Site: brandenburg
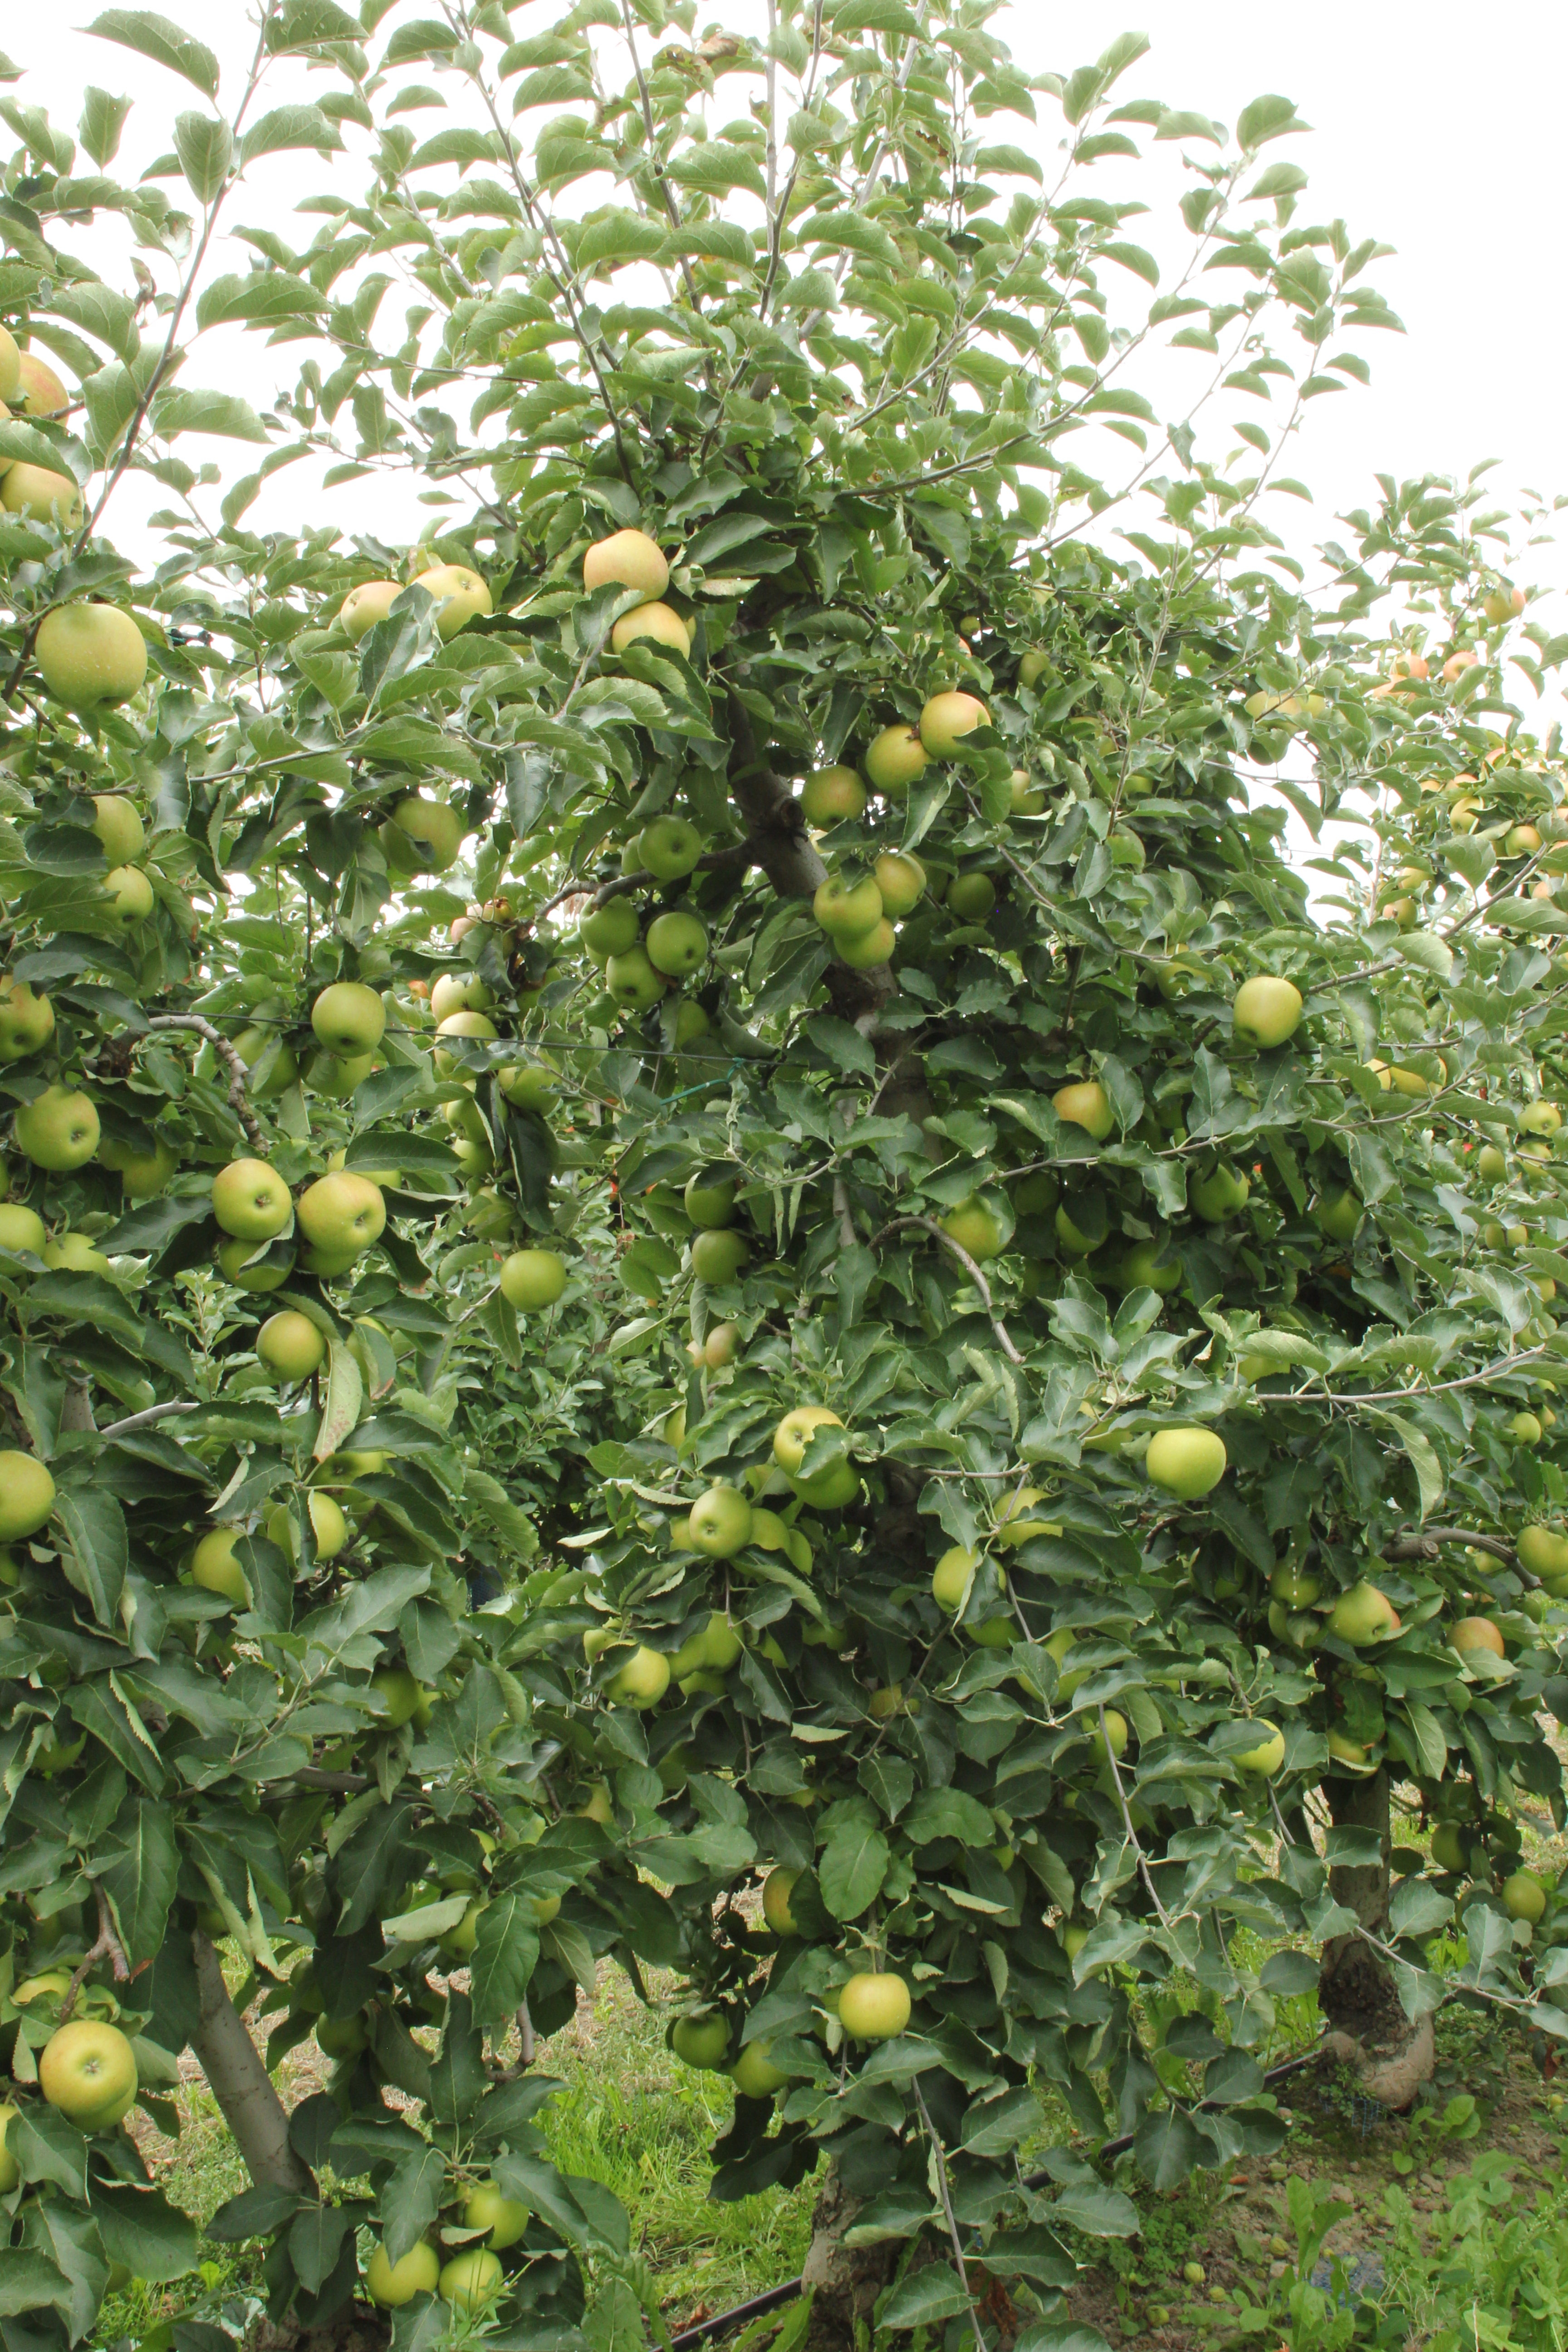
Growth stage (BBCH 87): Maturity of fruit and seed